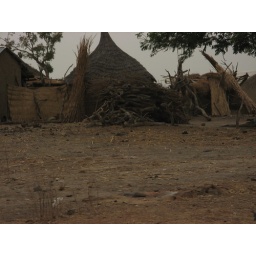
on a bus to Maroua in the Extreme North Province, many of these circular, straw roof huts